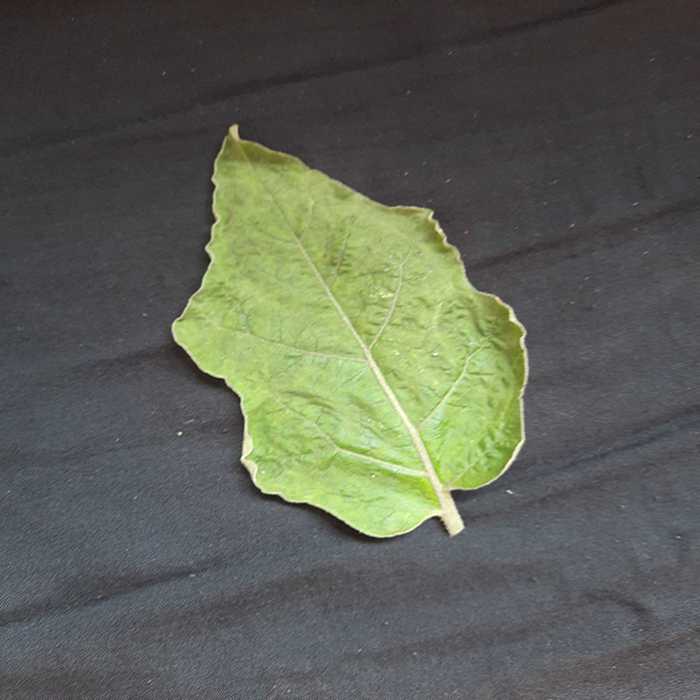
Plant: Eggplant
Label: Eggplant begomovirus